Goldeye

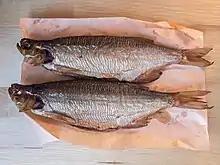
Two smoked Lake Winnipeg goldeyes purchased from a fisherman-owned business near Winnipeg Beach, Manitoba.

Its commercial viability was realized by Robert Firth, who immigrated to Winnipeg, Manitoba from Hull, England in 1886. Firth was carrying on a mediocre trade in cold-smoked goldeye, when he miscalculated the heat of his smoker and accidentally developed the now-standard method of hot-smoking it whole. The bright red or orange colour of the smoked fish resulted from using only willow smoke, but today is achieved through aniline dye. It became a fashionable gourmet dish after 1911, with Woodrow Wilson and the Prince of Wales counted amongst its fans. In 1926–29 the annual catch exceeded a million pounds, but stocks declined from 1931 and little was fished from Lake Winnipeg after 1938. A small amount of the commercial harvest is shipped to the United States, but most is consumed in Canada. Although Lake Winnipeg was once the main commercial source, it now comes from elsewhere, especially in Saskatchewan and Alberta, and the culinary name "Winnipeg goldeye" has come to be associated with the city where it is processed.